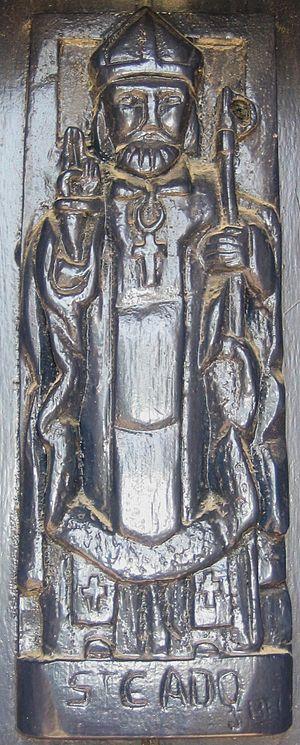
Belz [bɛls] est une commune française située dans le département du Morbihan, en région Bretagne.